Bastien Range

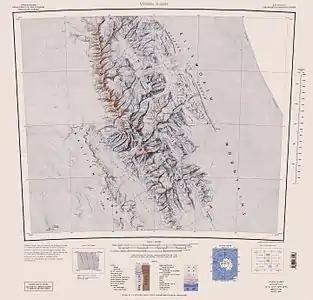
Bastien Range in southwest of map

( Copernix satellite image)